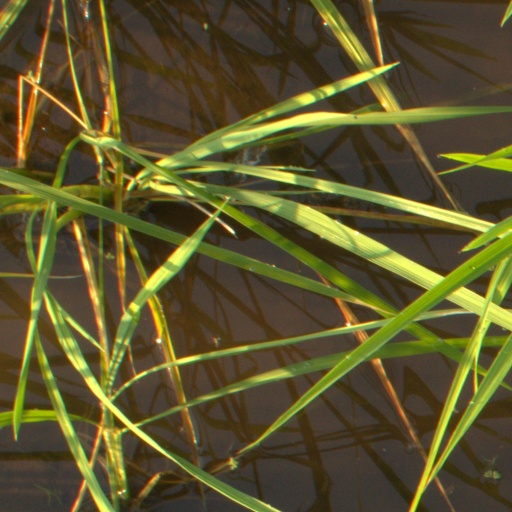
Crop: rice